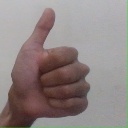
अक्षर: थ